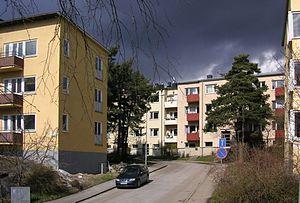
Hammarbyhöjden est un quartier de la proche banlieue sud de Stockholm en Suède. Il est situé principalement dans le district de Skarpnäck, mais la partie sud appartient au district d'Enskede-Årsta-Vantör. C'est un lieu particulièrement accidenté, le point le plus haut, rue Nathorstvägen, est situé à une altitude de 58 mètres.